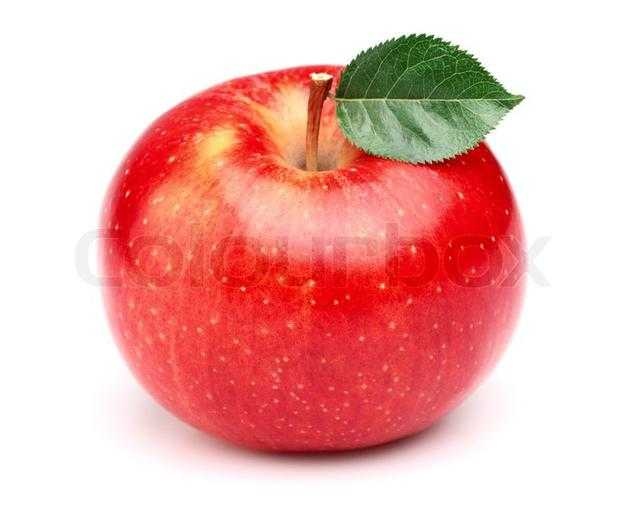
Label: Apple